What We Talk About When We Talk About Love

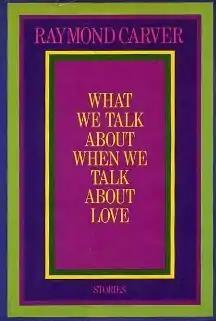
First edition

What We Talk About When We Talk About Love is a 1981 collection of short stories by American writer Raymond Carver, as well as the title of one of the stories in the collection. Considered by many one of American literature's most ambitious short-story collections, it was this collection that turned Raymond Carver into a household name in the publishing industry.